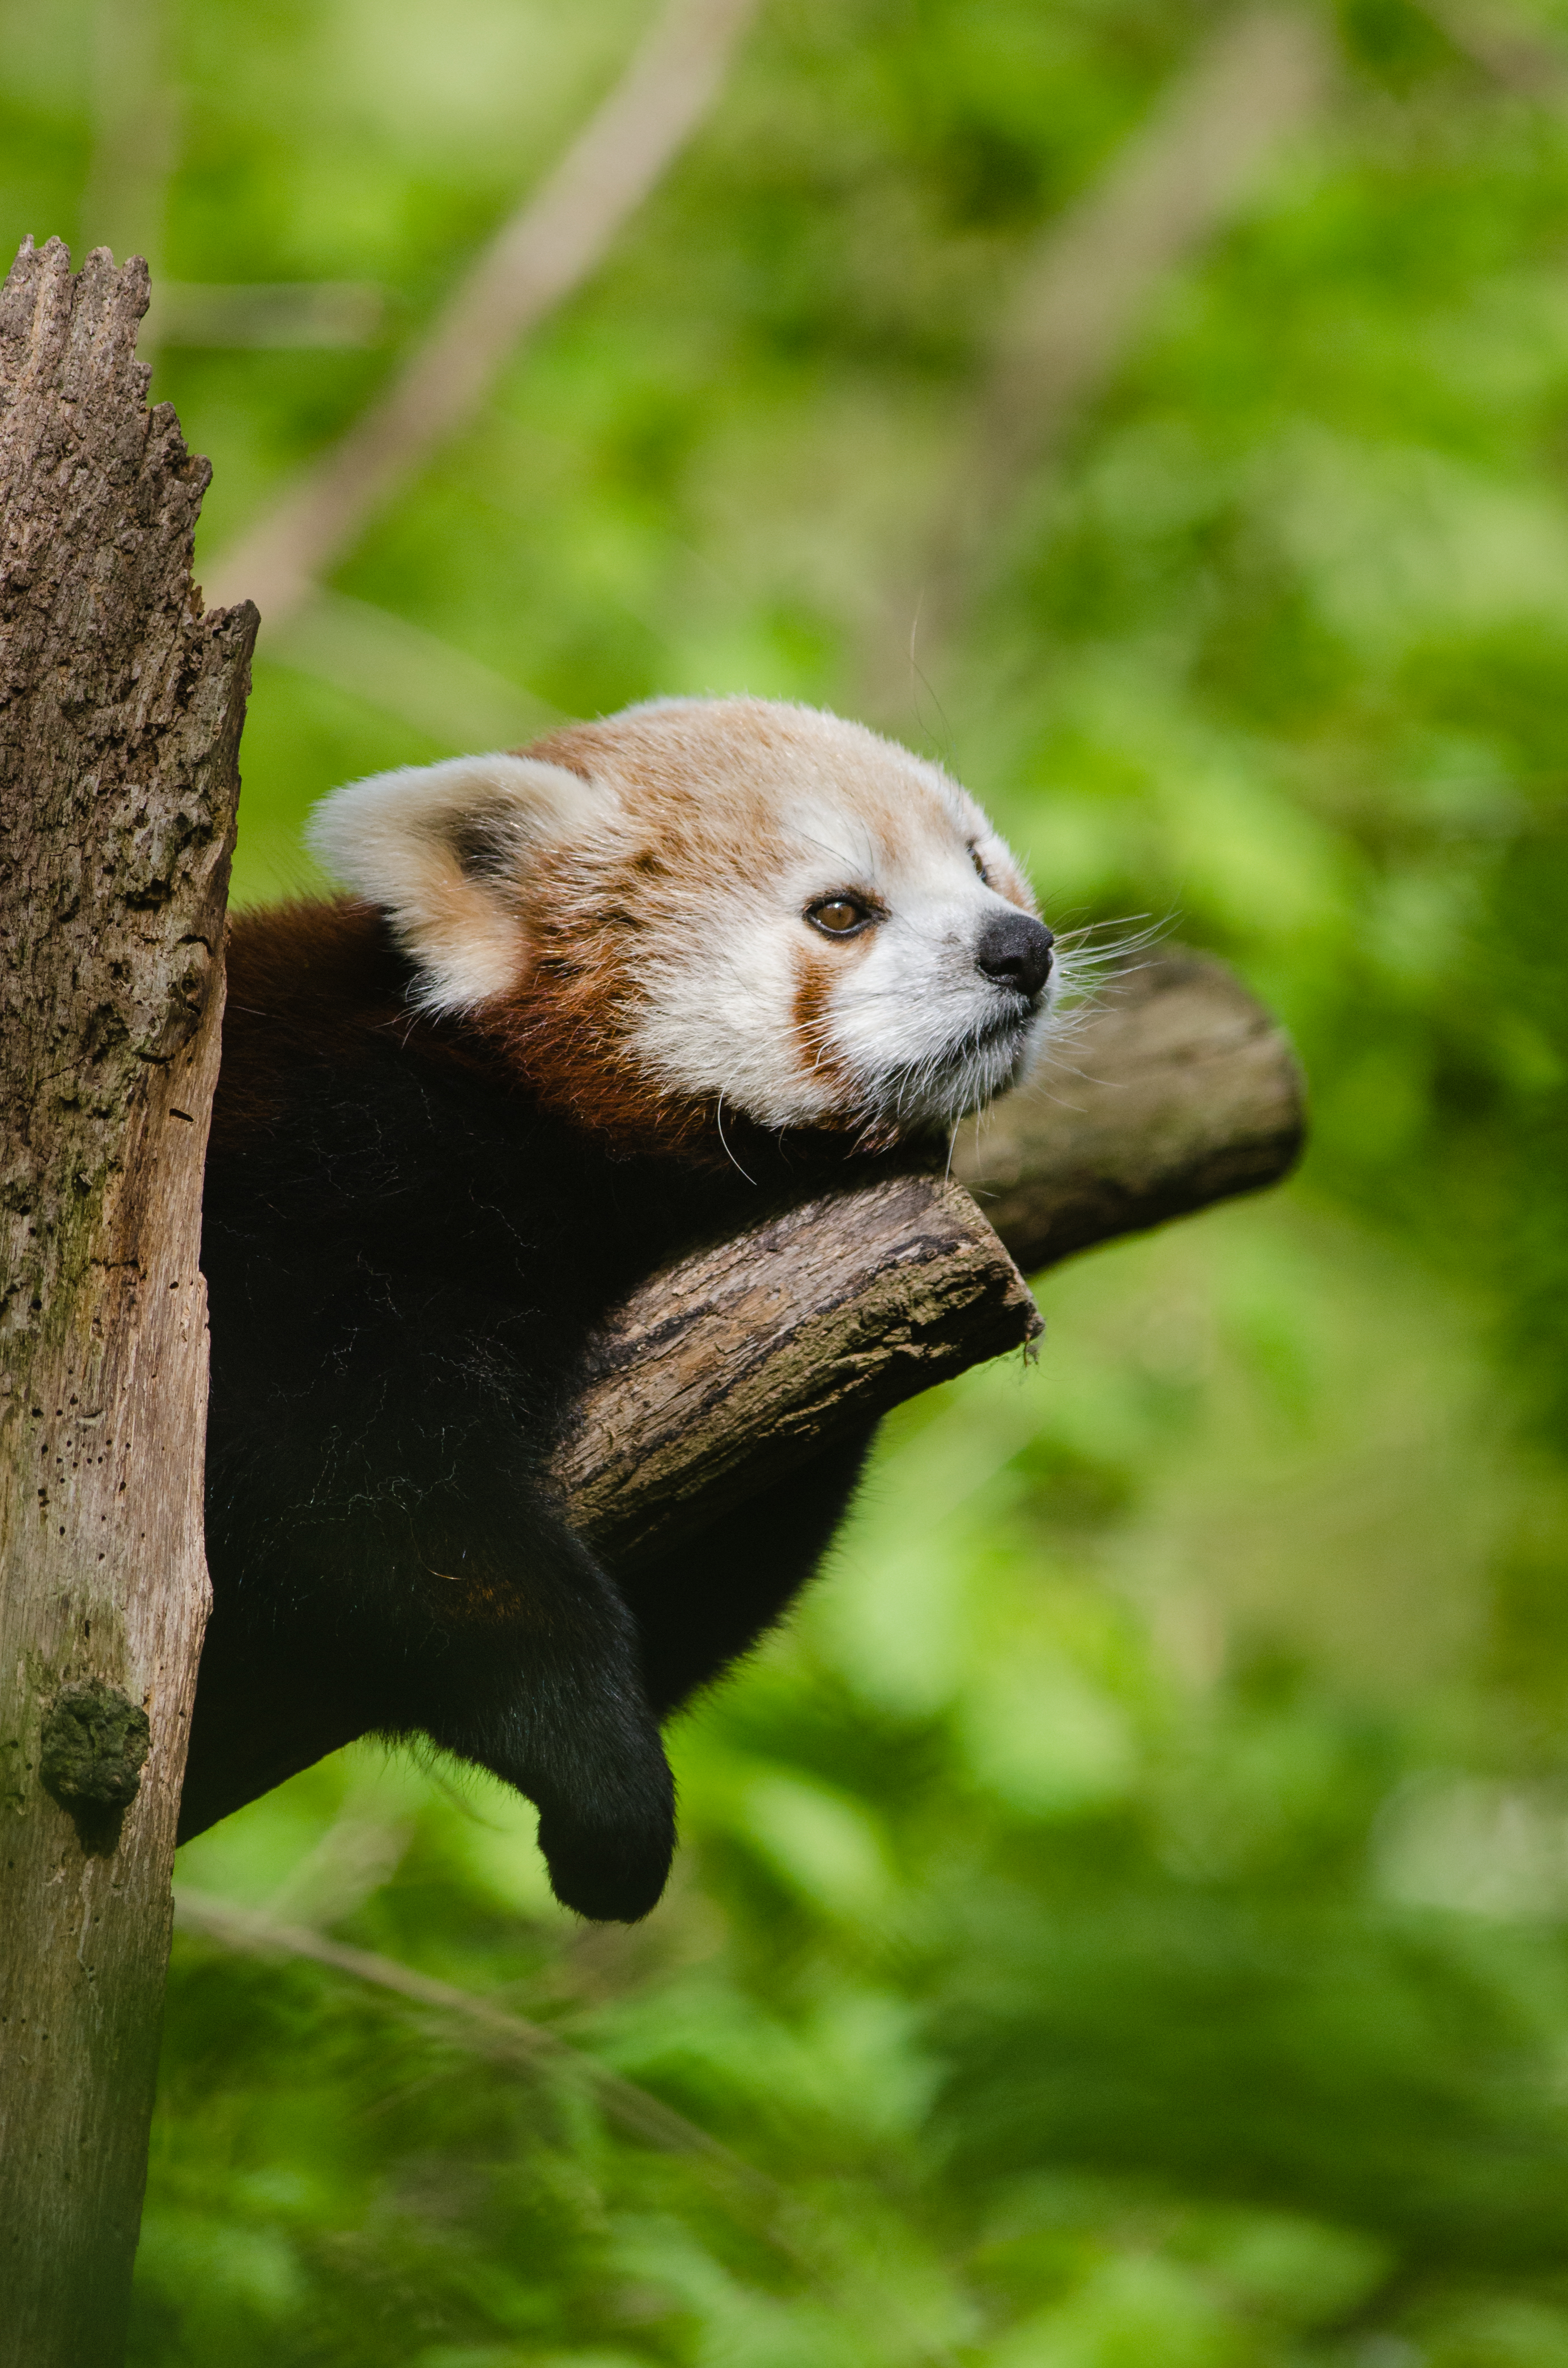
tree, bokeh, animal, cute, bear, wildlife, zoo, red, mammal, nikon, fauna, panda, endangered, vertebrate, germany, deutschland, baum, adorable, tele, d7000, roter, kleiner, niedlich, species, tierpark, bedroht, giant panda, mustelidae